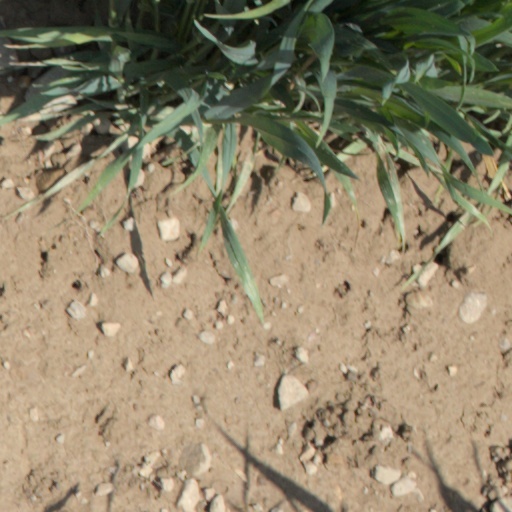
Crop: wheat